Culture of Finland

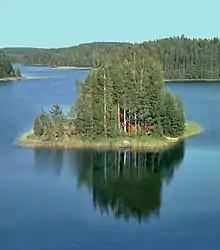
A summer cottage ("mökki") on a lake island

Another nomadic group is the Finnish Gypsies who have existed since the 17th century. For centuries Gypsy men were horse traders, whereas in the post-war era they have turned to horse breeding and dealing in automobiles and scrap metal. Women traditionally engage in fortune-telling and handcrafts. Gypsies have been the target of harassment and discrimination in Finland. "A permanent Advisory Commission on Gypsy Affairs was set up in 1968, and in 1970 racial discrimination was outlawed through an addition to the penal code. The law punished blatant acts such as barring Gypsies from restaurants or shops or subjecting them to unusual surveillance by shopkeepers or the police." Today, financial aid is provided to improve the standard of living for 5,000–6,000 Finnish Gypsies.